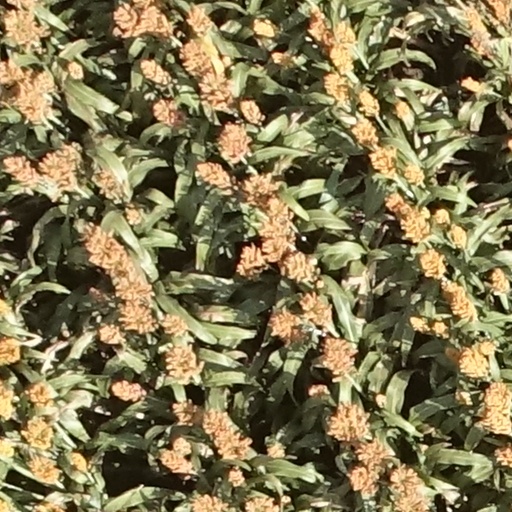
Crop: sorghum